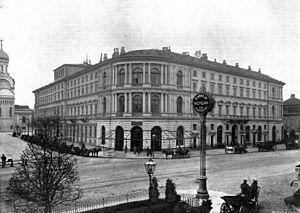
Raffles Europejski Warsaw, communément appelé Hotel Europejski, est un hôtel de luxe historique cinq étoiles situé dans le centre-ville de Varsovie, en Pologne. Au moment de son ouverture en 1857, il était l'un des hôtels européens les plus modernes et luxueux.